Los Lobos

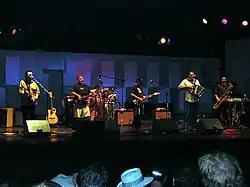
Los Lobos on stage in 2005

Los Lobos signed to Mammoth Records (a music division of The Walt Disney Company) in 1997 and released "This Time" in 1999. Mammoth also reissued 1977's "Del Este de Los Angeles". In November 2000, Rhino/Warner Archives released the boxed set "Cancionero: Mas y Mas".